Mark Fields (businessman)

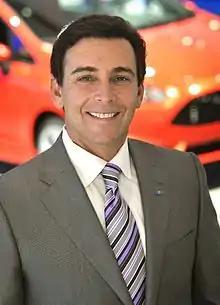
Mark Fields, 2014

Mark Fields (born January 24, 1961) is an American businessman and former chief executive officer of Ford Motor Company. Prior to his July 1, 2014 appointment, Fields served as the company's chief operating officer. Previously, as Ford's president of The Americas, Fields developed "The Way Forward" plan and separately led a significant turnaround of Mazda. He succeeded Alan Mulally as Ford's president and CEO. Fields announced his retirement on May 22, 2017. He currently serves as senior advisor at TPG Capital and on several corporate boards and he previously served as interim CEO of Hertz.